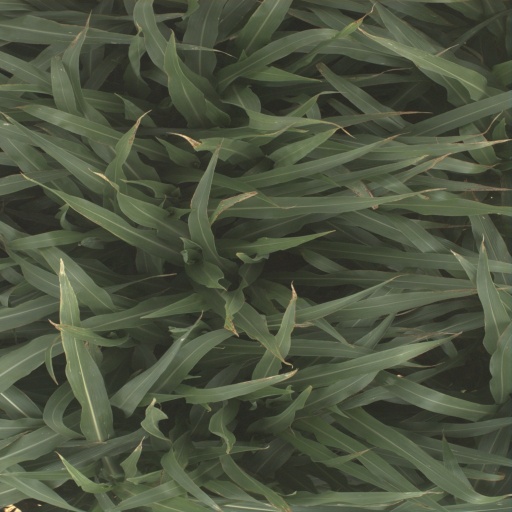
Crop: sorghum